Boston Custom House

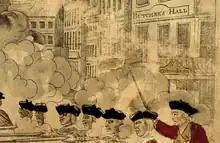
Detail of Paul Revere's engraving of the Boston Massacre, 1770; Custom House visible at right

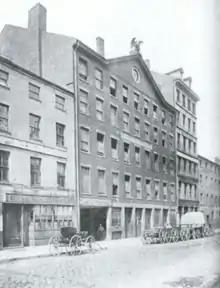
Custom-House, Custom House Street, Boston (built 1810)

The Royal Commissioners of Customs administered customs in Boston during the colonial period. In the late 17th century, the custom house was located at the waterfront, on the corner of Richmond St. and Ann St.